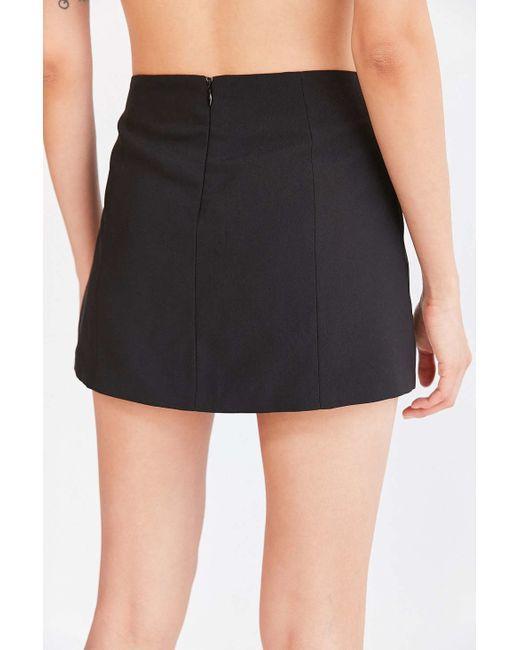
Schlichter schwarzer Wildleder-Minirock für Damen